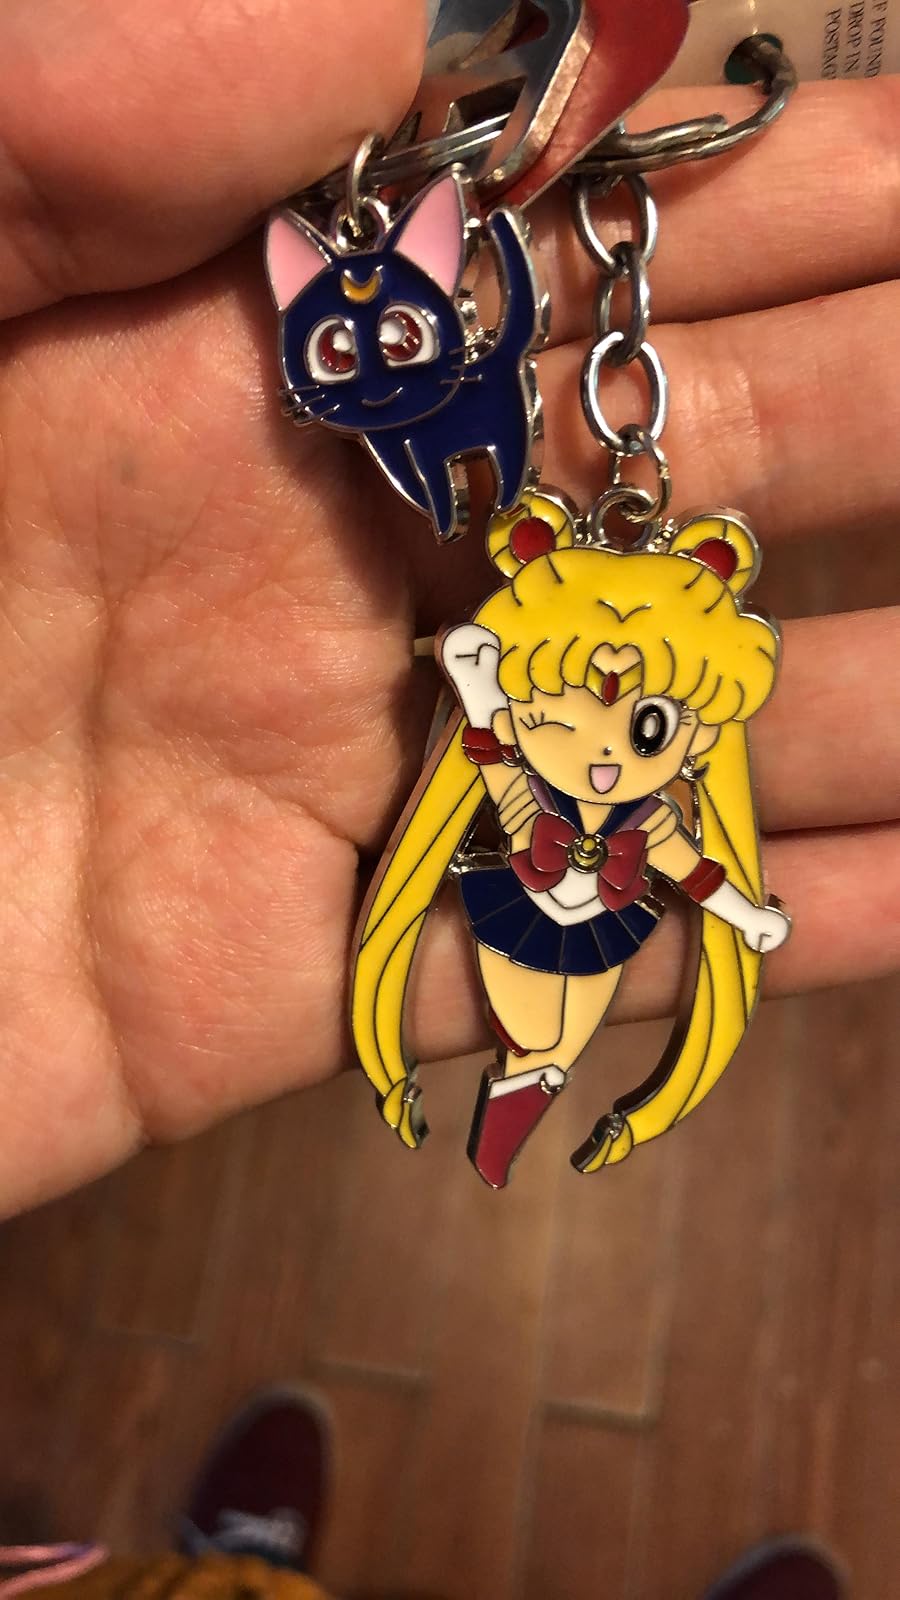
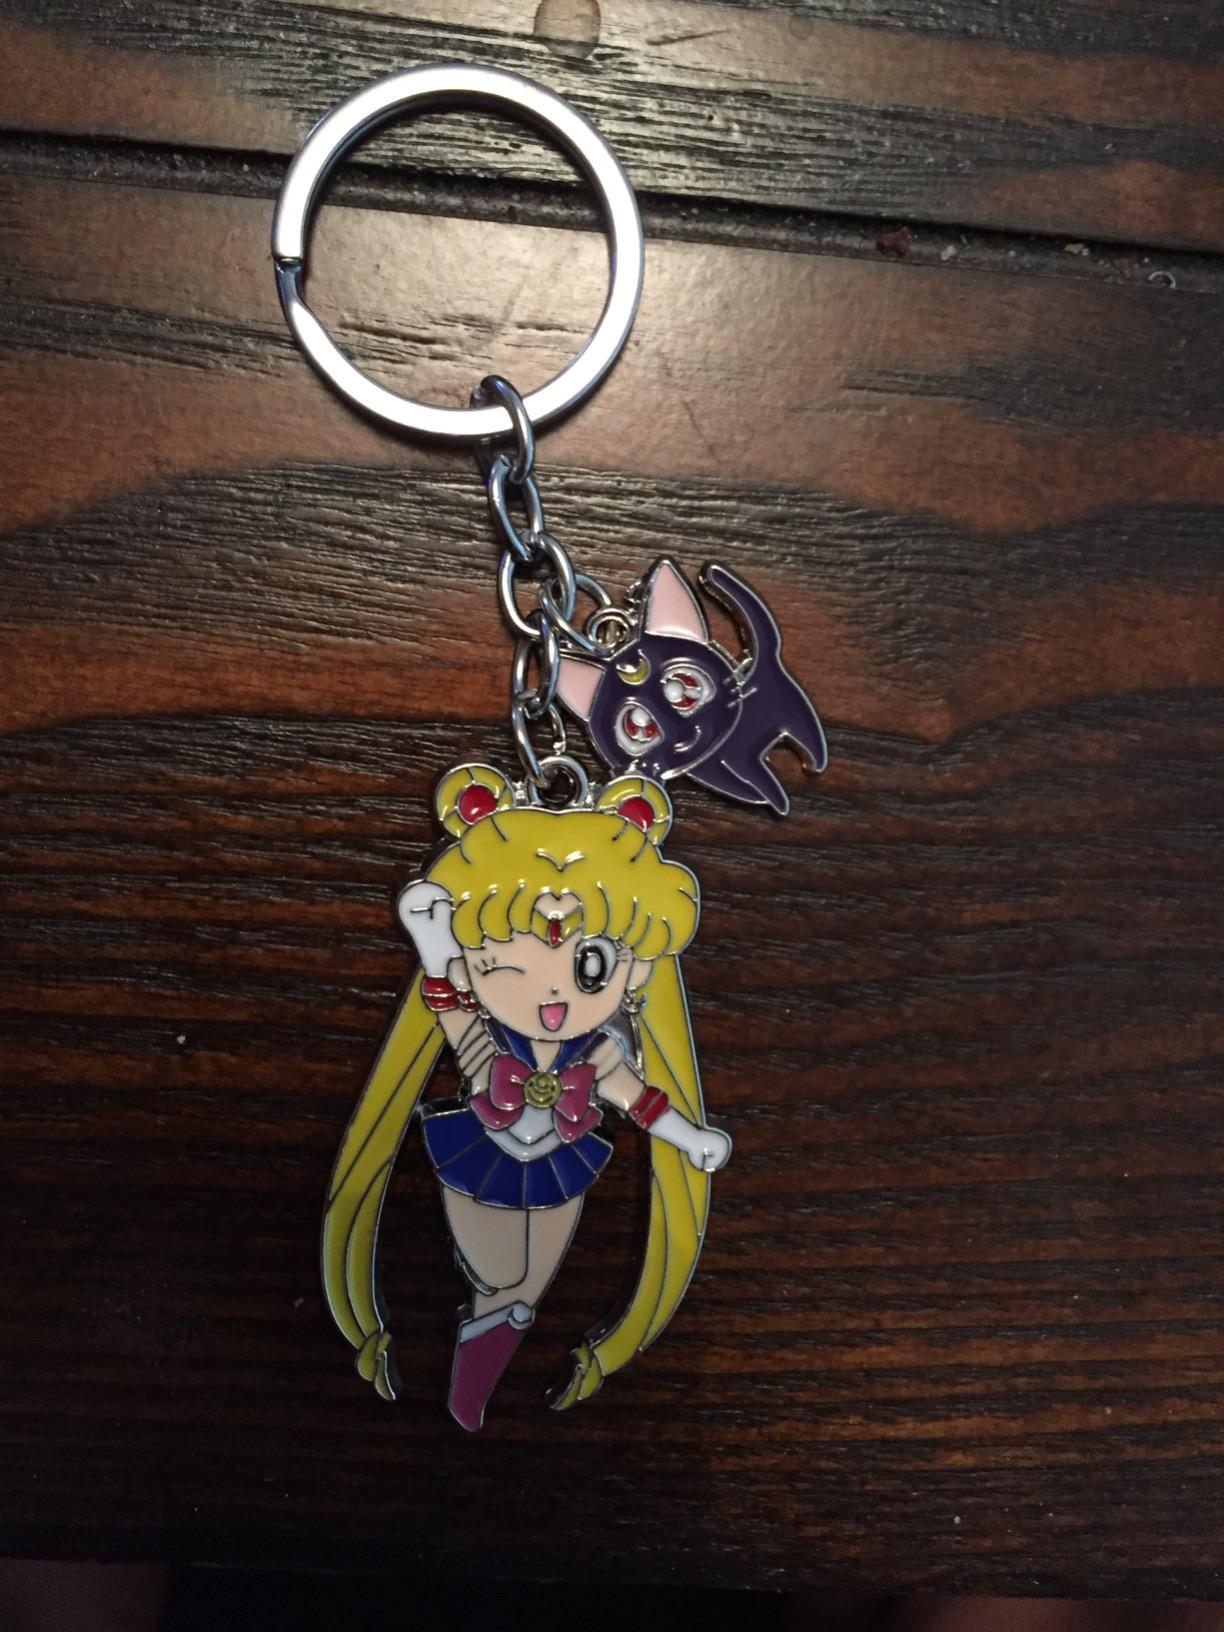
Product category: accessories_keychain
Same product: yes